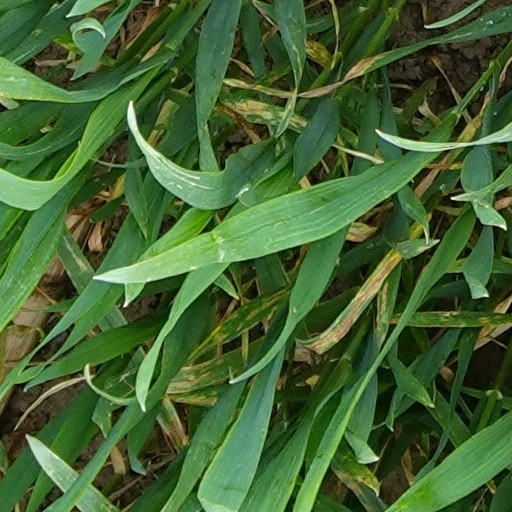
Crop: wheat